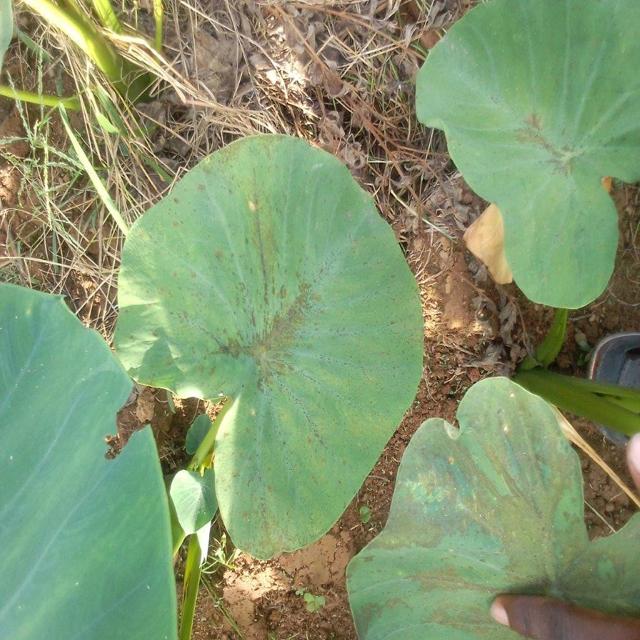
Label: Mid_Blight